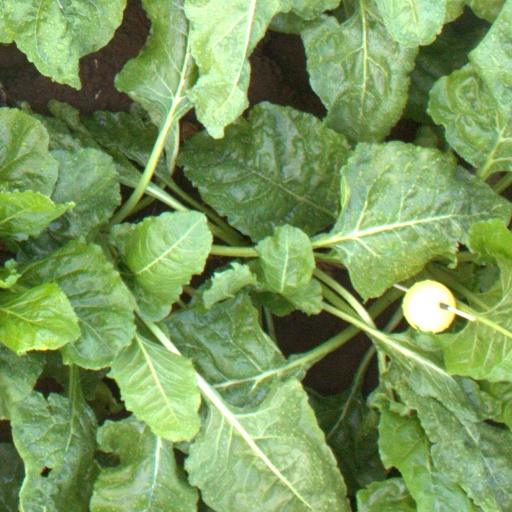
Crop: sugar beet